Gioachino Rossini

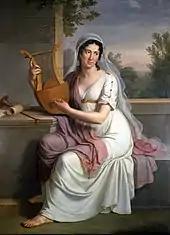
Isabella Colbran, "prima donna" of the Teatro San Carlo, who married Rossini in 1822

Rossini's operas for the Teatro San Carlo were substantial, mainly serious pieces. His "Otello" (1816) provoked Lord Byron to write, "They have been crucifying "Othello" into an opera: music good, but lugubrious – but as for the words!" Nonetheless, the piece proved generally popular and held the stage in frequent revivals until it was overshadowed by Verdi's version, seven decades later. Among his other works for the house were "Mosè in Egitto", based on the biblical story of Moses and the Exodus from Egypt (1818), and "La donna del lago", from Sir Walter Scott's poem "The Lady of the Lake" (1819). For La Scala he wrote the opera semiseria "La gazza ladra" (1817), and for Rome his version of the Cinderella story, "La Cenerentola" (1817). In 1817 came the first performance of one of his operas ("L'Italiana") at the Theâtre-Italien in Paris; its success led to others of his operas being staged there, and eventually to his contract in Paris from 1824 to 1830.